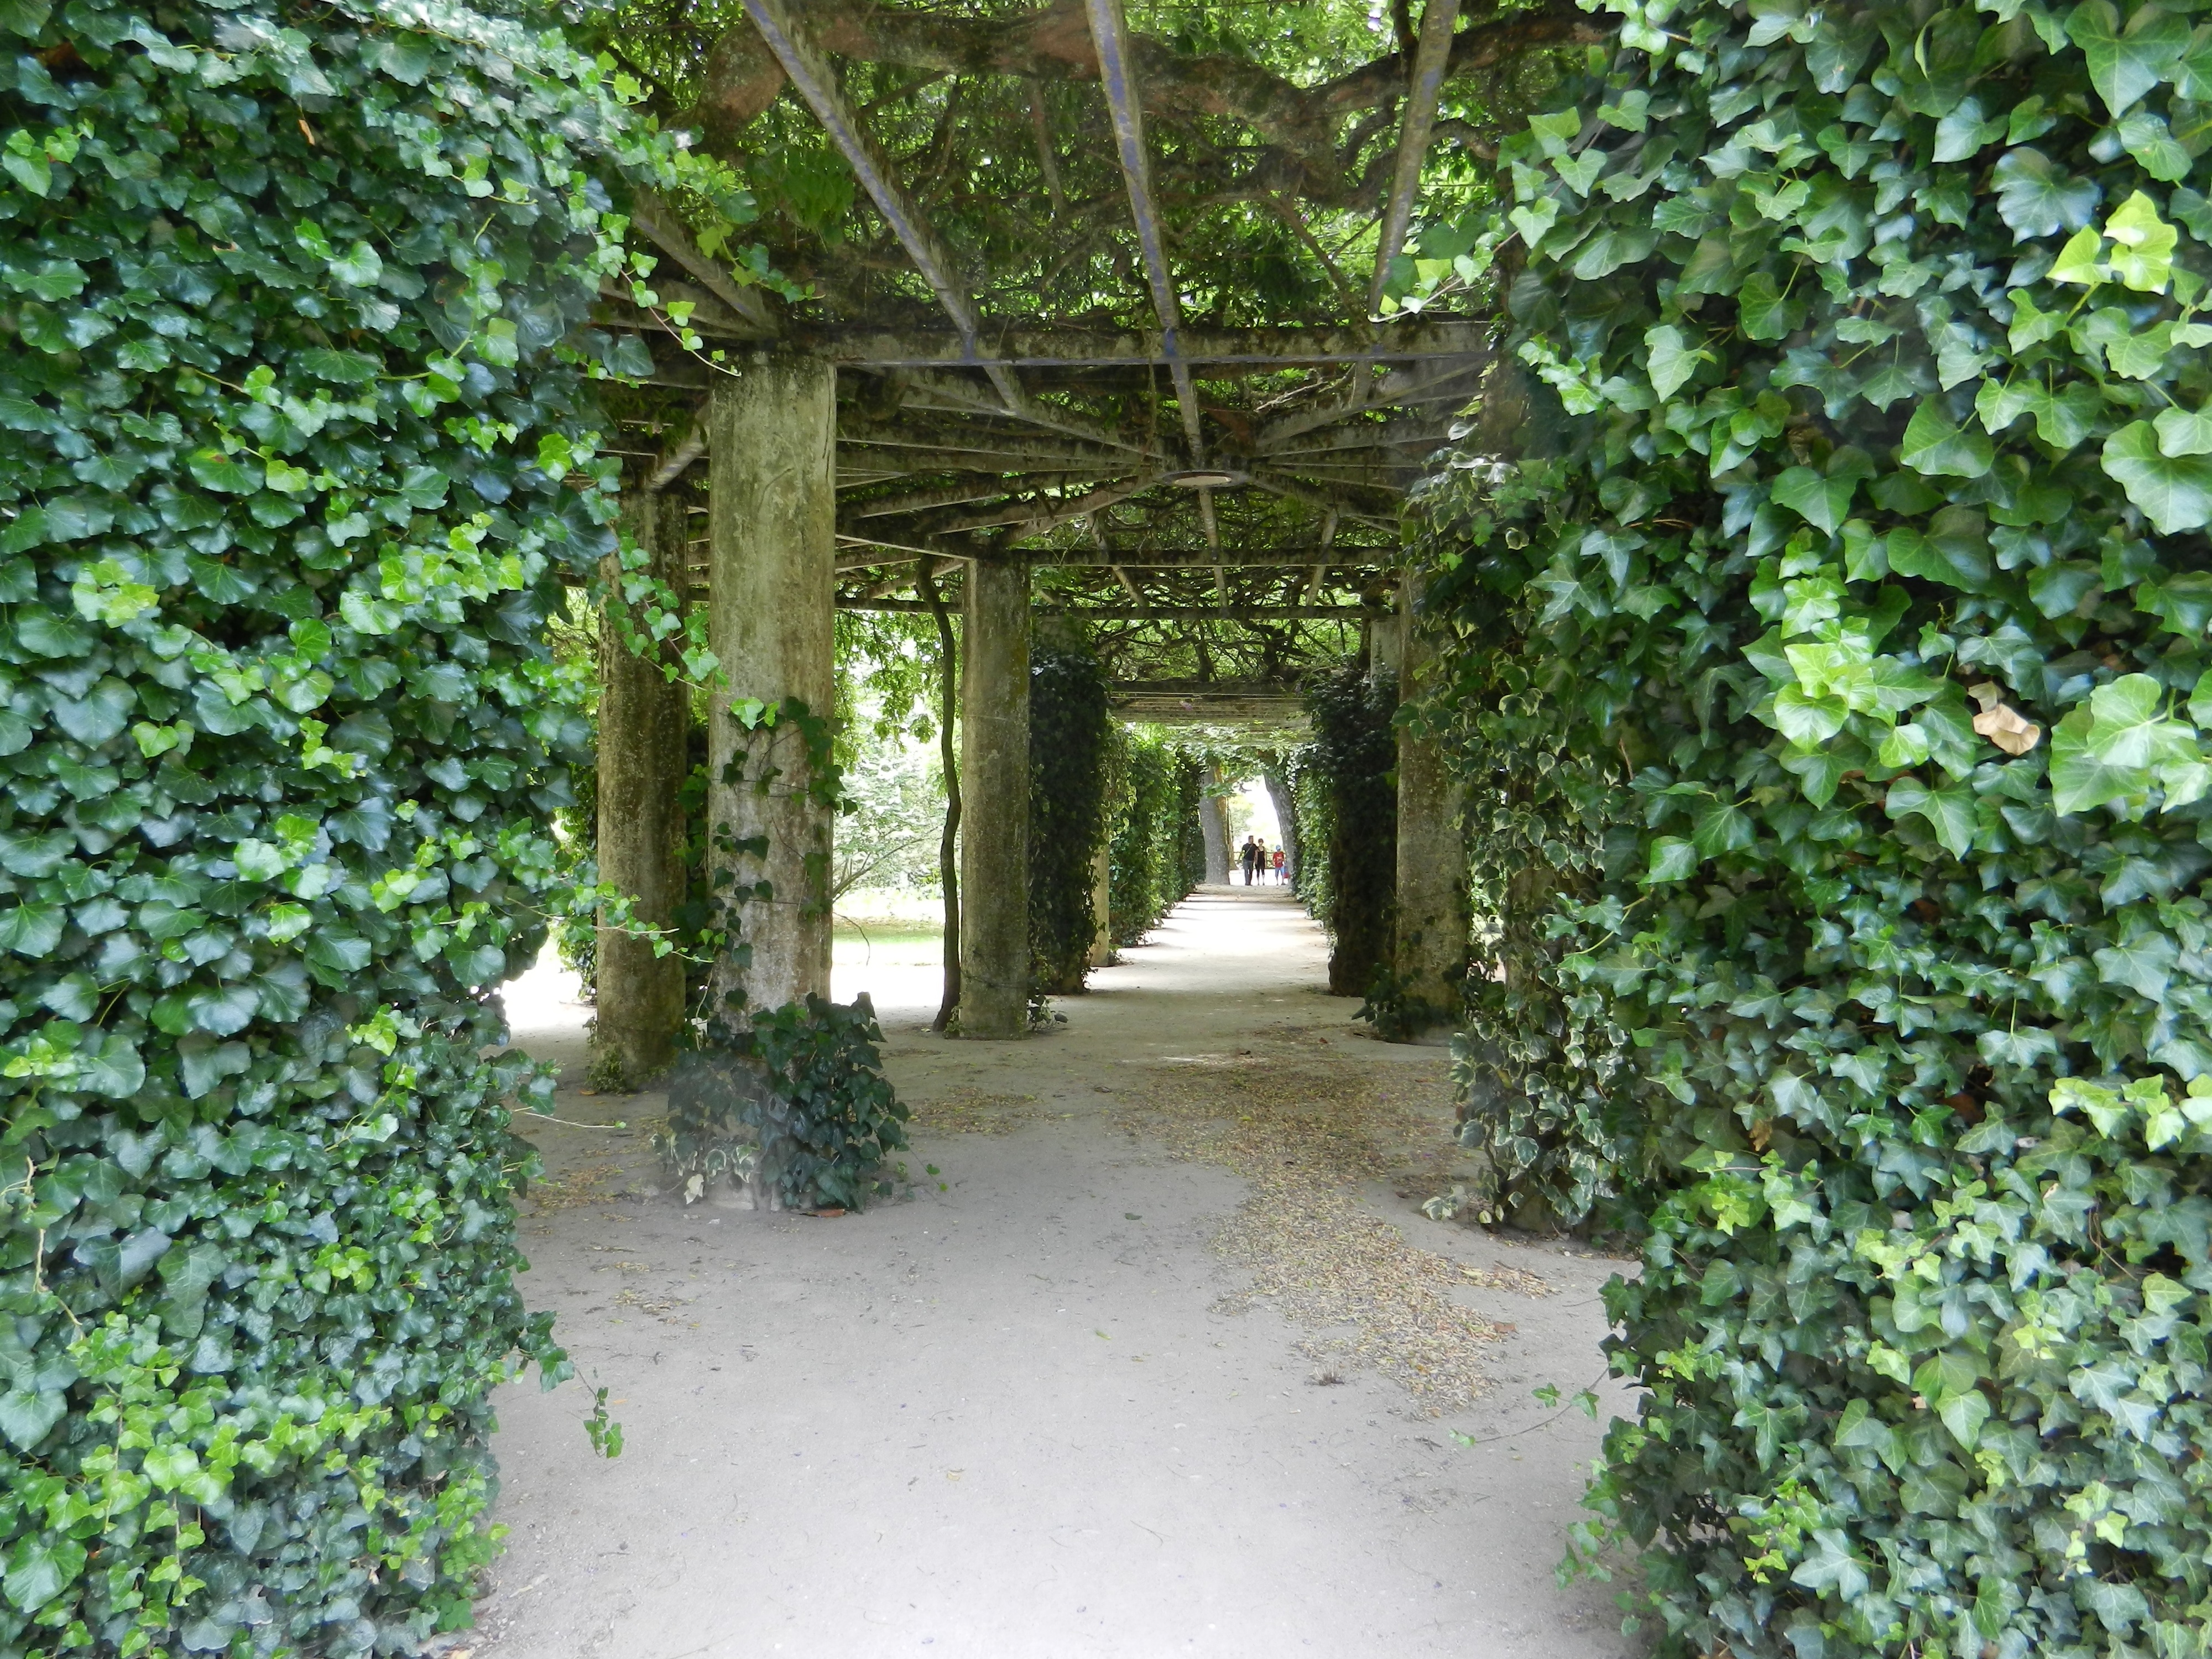
nature, flower, building, walk, green, cottage, park, shadow, botany, garden, courtyard, shrub, shrine, portugal, botanical garden, estate, arbor, shinto shrine, caldas da rainha you